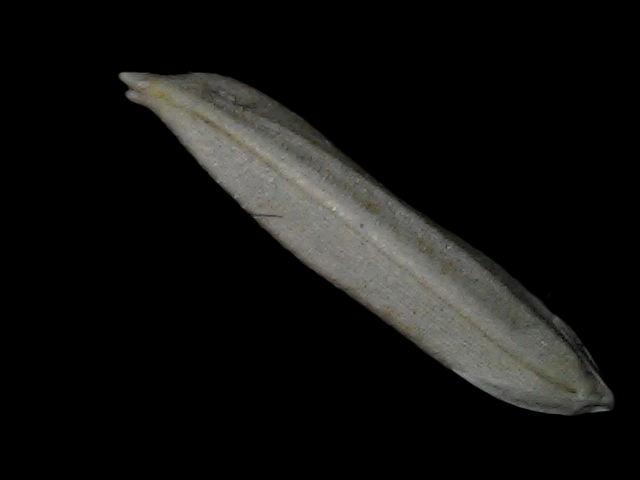
Rice variety: Bd57